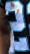
Number: 2